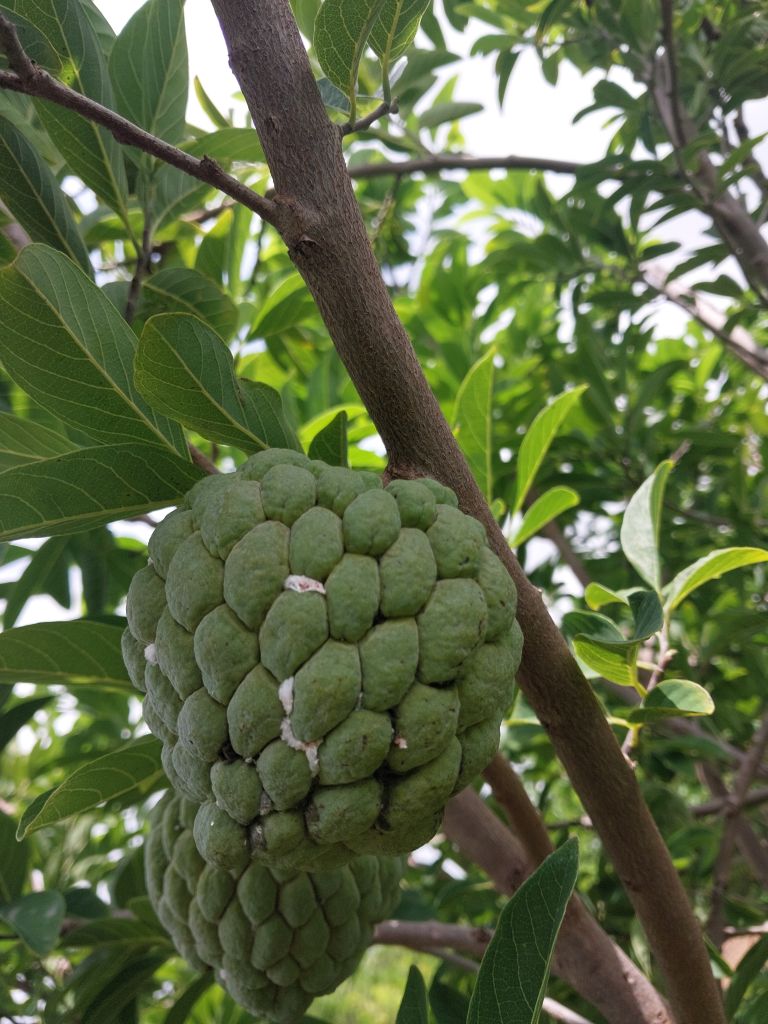
Disease label: Mealy Bug